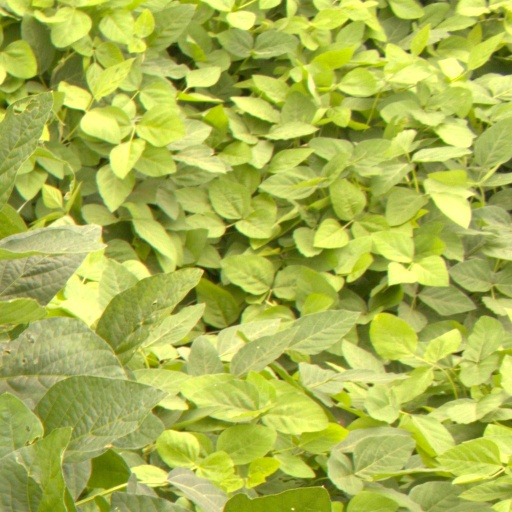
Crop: soybean